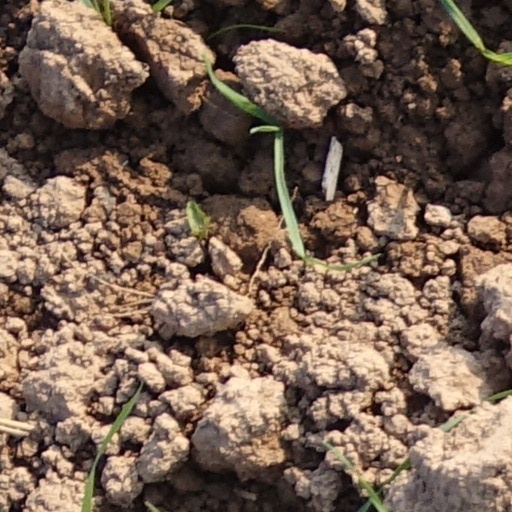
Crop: wheat